Peggy Mondo

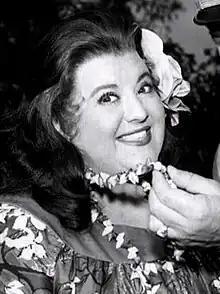
Mondo as Little Flower in "McHale's Navy" (1963)

Peggy Mondo (August 12, 1927 – February 19, 1991) was an American actress known for playing roles of overweight characters. Her early background included training as an opera singer before making her Broadway theatre debut in the late 1950s musical "The Music Man" and later appeared in the 1962 film adaptation. Mondo felt she was typecast into roles that emphasized her weight.